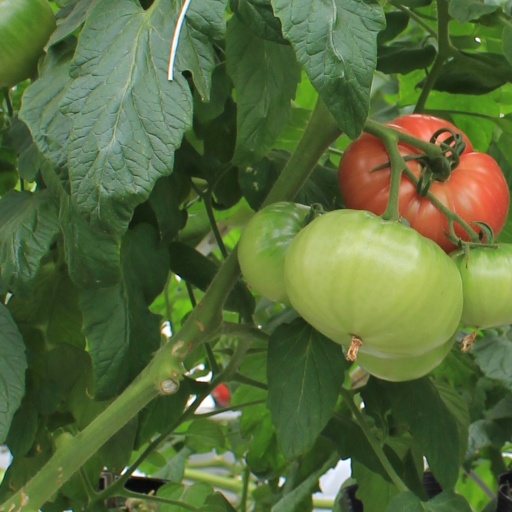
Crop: tomato